Robert William Hook

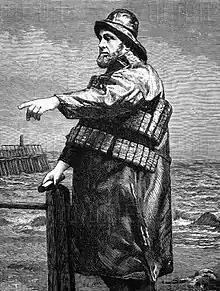
Robert Hook "saviour of more than two hundred lives" - illustration from "The Graphic" (1883)

On 28 October 1882 the "Isis", "William Thrift", "Secret" and other vessels were wrecked with great loss of life in the neighbourhood of Lowestoft during a heavy storm. The crew of the Lowestoft lifeboat 'Samuel Plimsoll' did not immediately launch their vessel to undertake a rescue, but Hook and his crew were eventually induced to launch their lifeboat and rescued 17 men. Their reluctance to launch was because they felt they had not been fairly treated during an incident earlier in the year when they had not been able to effect the rescue of a distressed fishing smack; however, a lifeboat from nearby Pakefield had managed to reach it resulting in the Lowestoft crew not getting their full pay allowance, which caused bitter resentment.